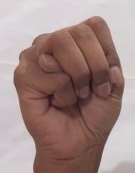
ASL sign: M